Emil Jonassen

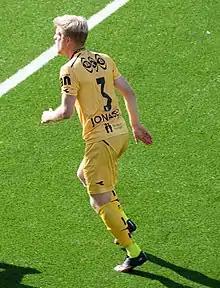
Emil Jonassen Sætervik at 2016

Emil Jonassen Sætervik (born 17 February 1993) is a Norwegian former footballer.